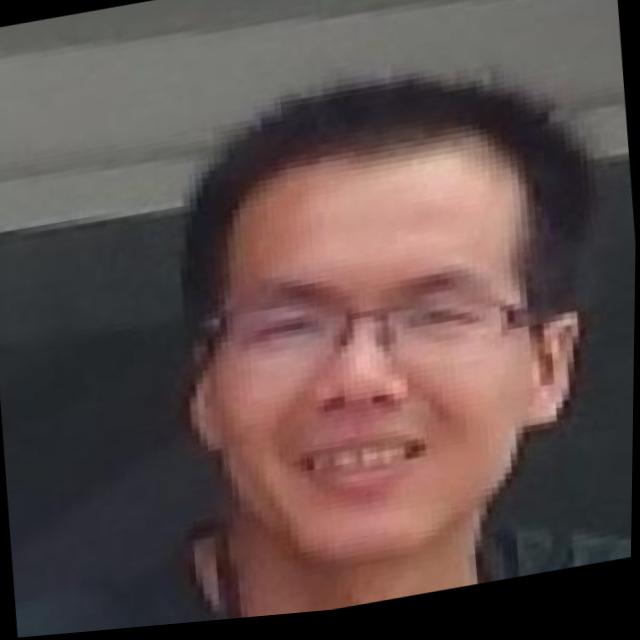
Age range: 21-44